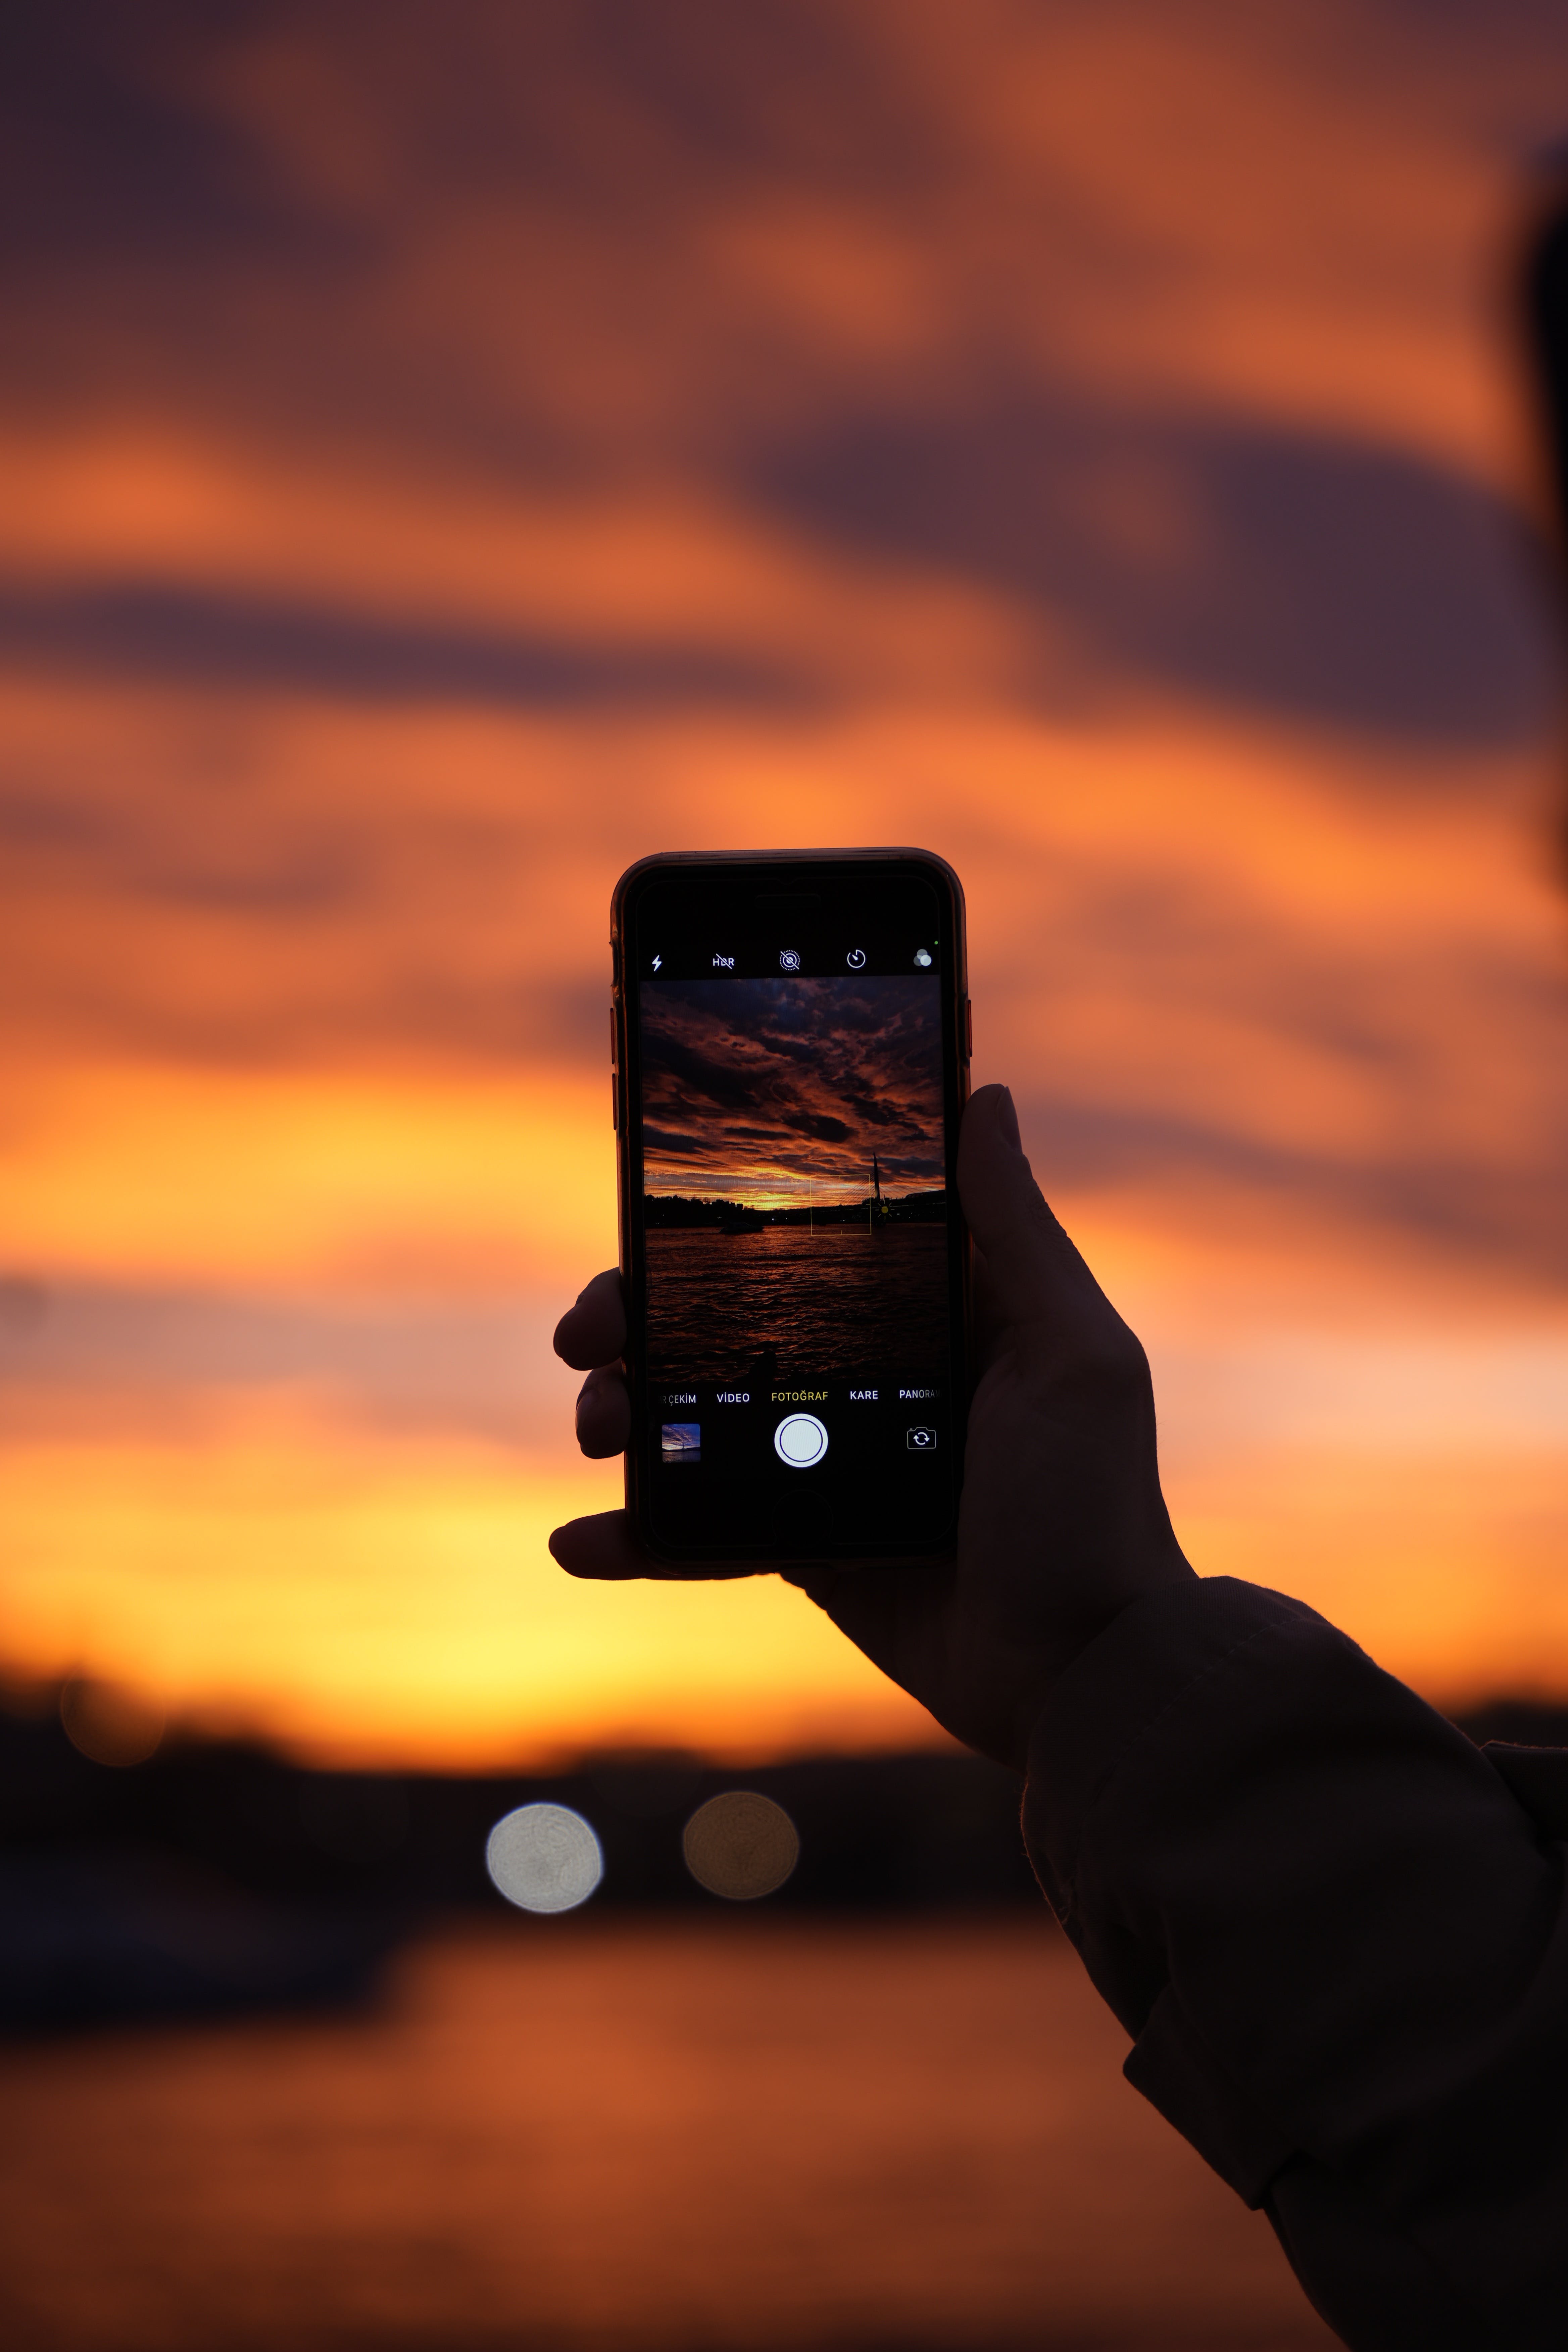
sunet, cloud, sky, water, flash photography, automotive lighting, gesture, afterglow, communication device, dusk, sunset, sunrise, horizon, gadget, Tints and shades, landscape, tree, plant, road, electric blue, evening, mobile phone, heat, backlighting, camera lens, sun, red sky at morning, reflection, city, portable communications device, darkness, dawn, cumulus, cameras optics, shadow, cellular network, lens flare, silhouette, night, audio equipment, ocean